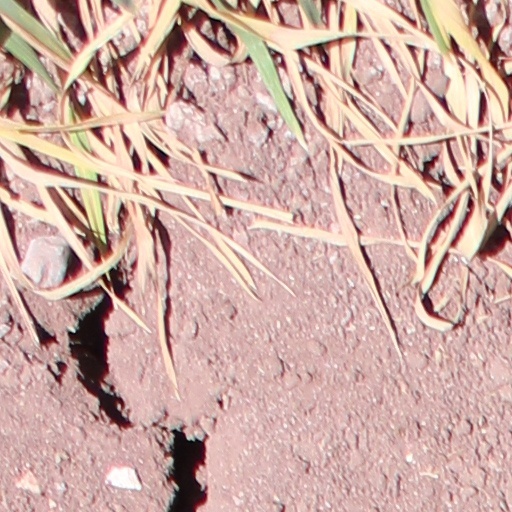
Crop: wheat